Arkansas toothpick

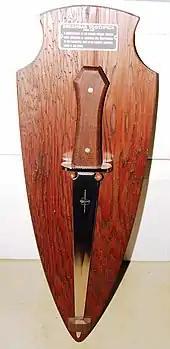
A replica Arkansas Toothpick on display board

In modern terminology, the Arkansas toothpick is a heavy dagger with a pointed, straight blade. The knife can be used for thrusting and slashing. James Black, known for improving the Bowie knife, is credited with inventing the Arkansas toothpick.